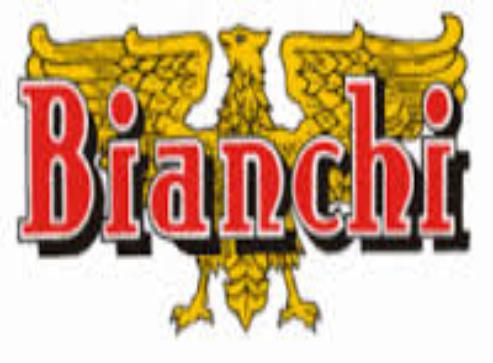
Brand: bianchi
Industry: Transportation